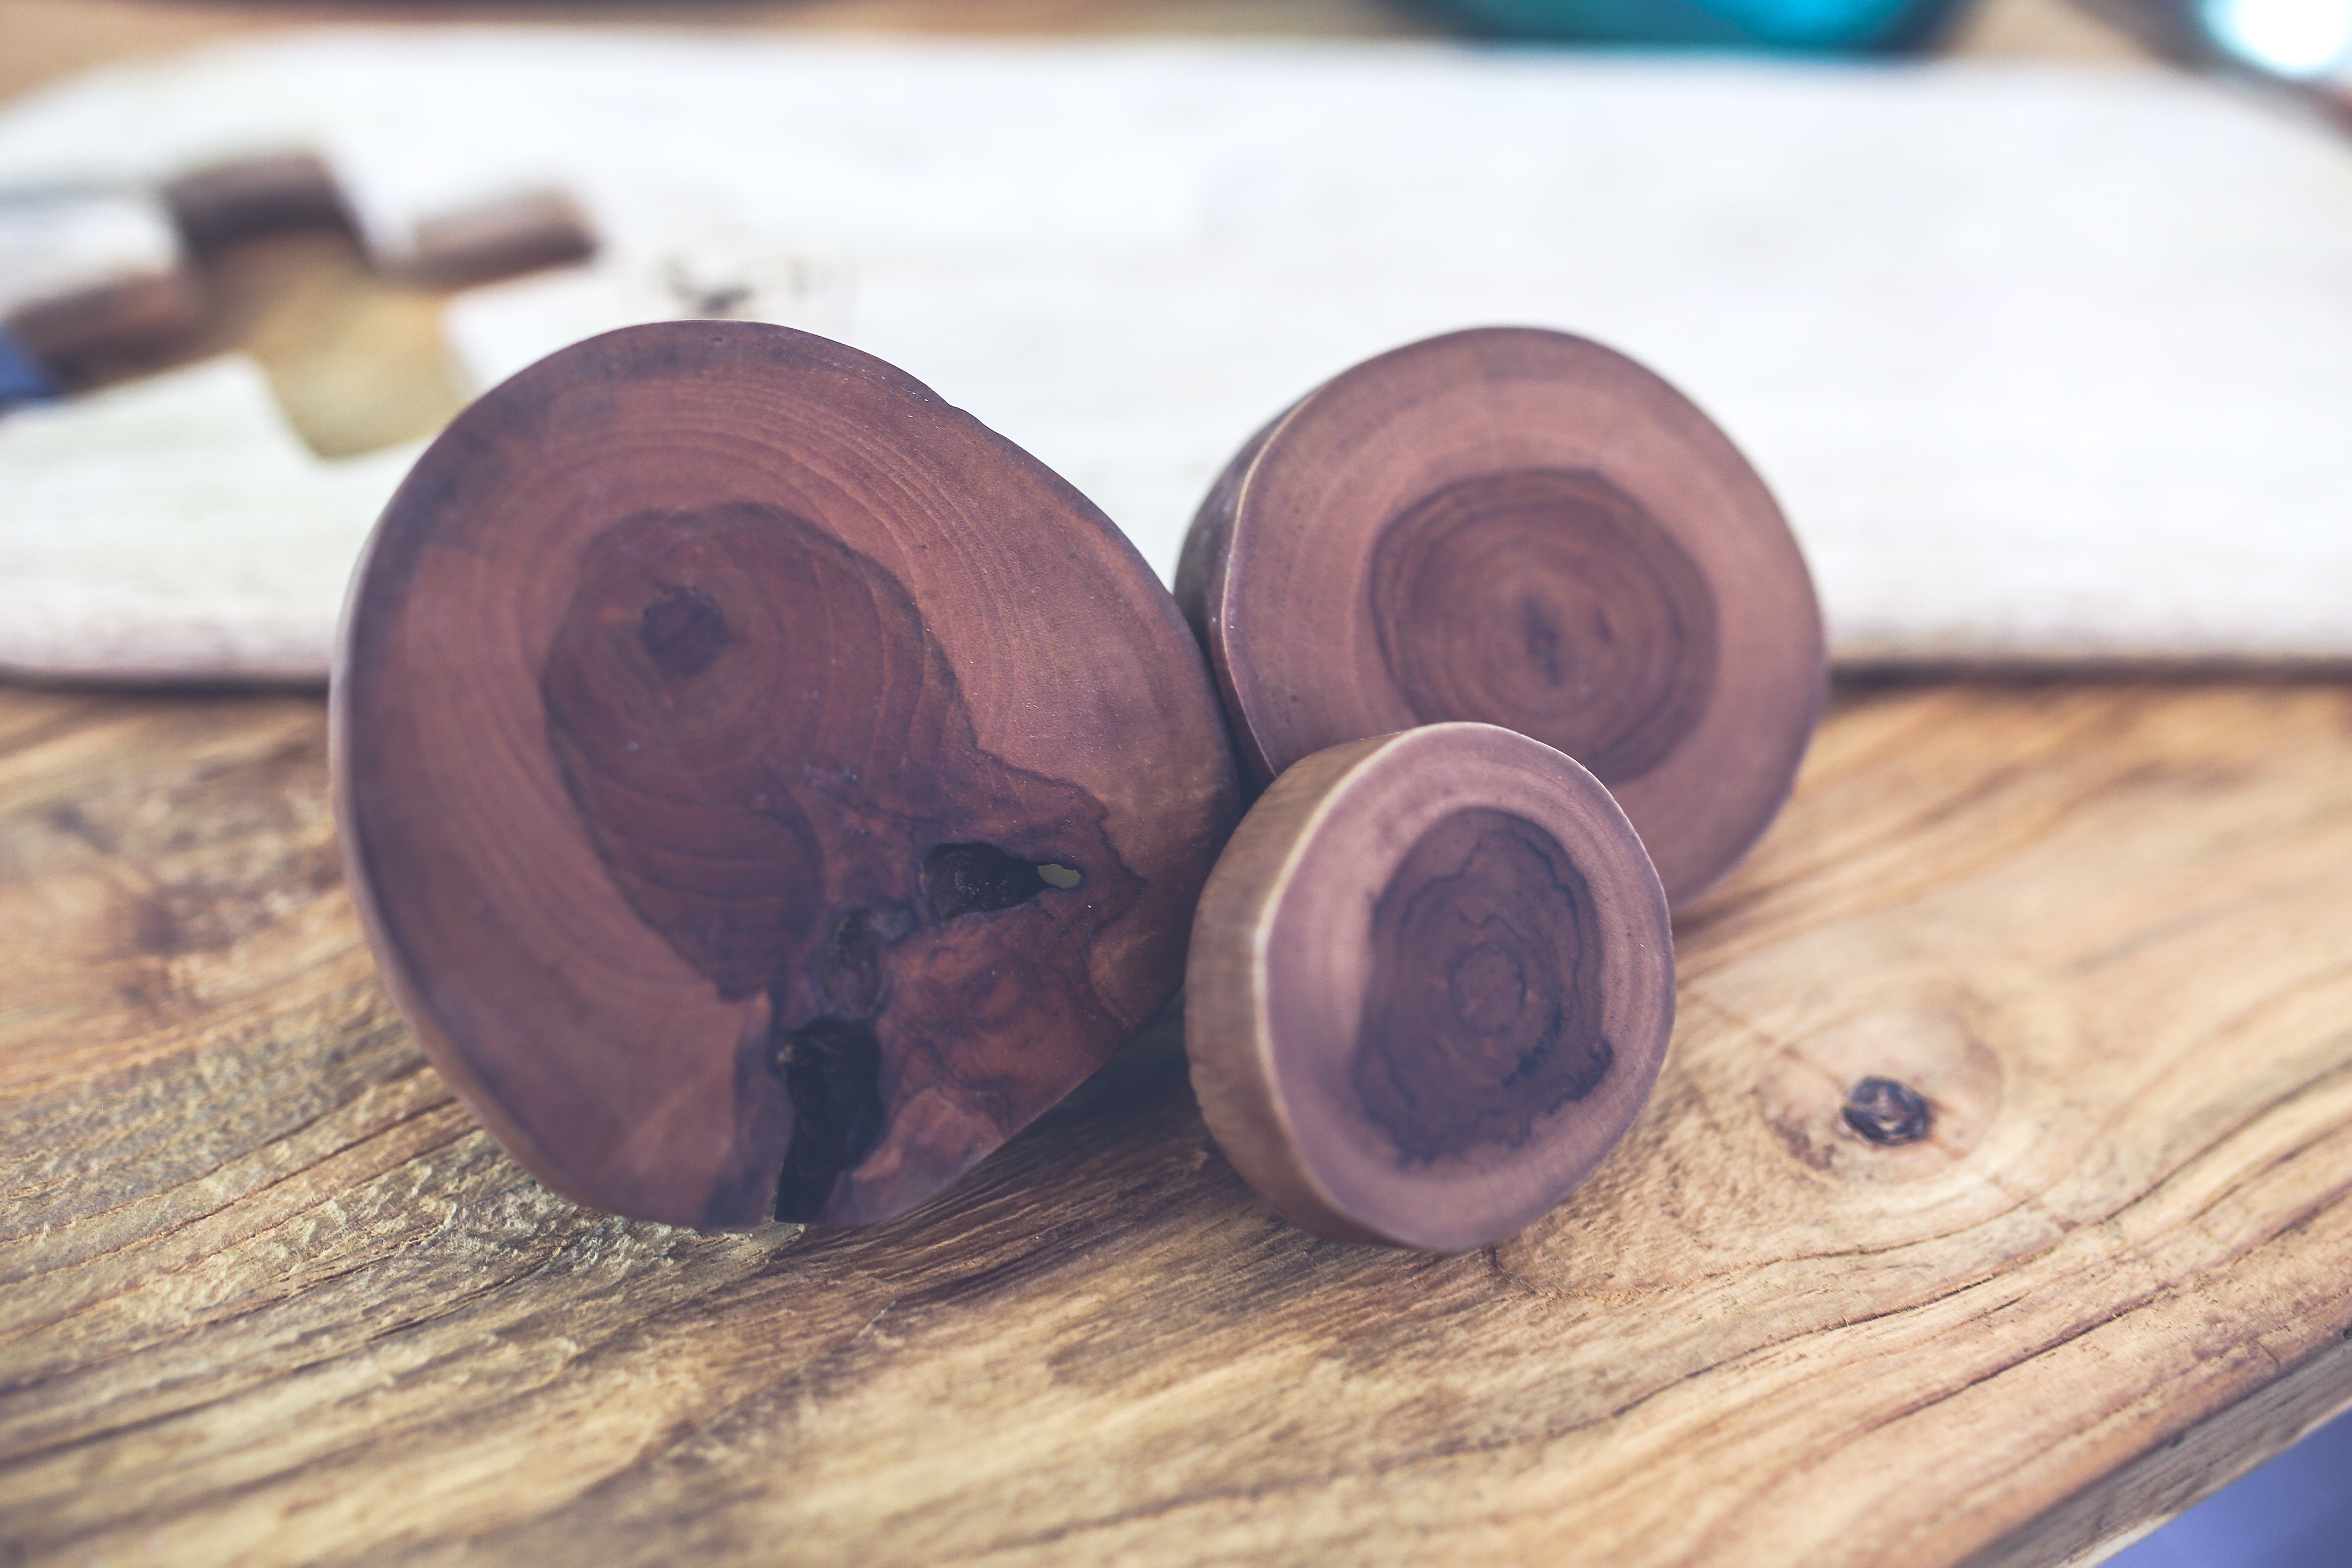
wood, hanger, decoration, produce, natural, decor, close up, design, dutch, wooden, shape, scandinavian, macro photography, man made object, hk living